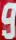
Number: 9